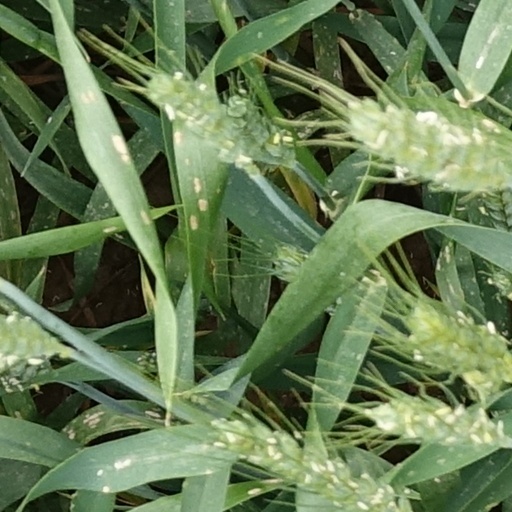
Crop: wheat